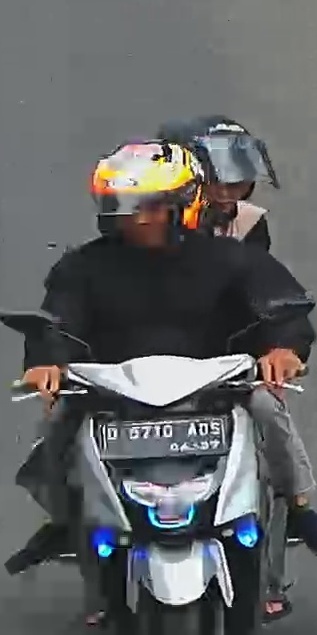
person-with-helmet: 2
person-without-helmet: 0